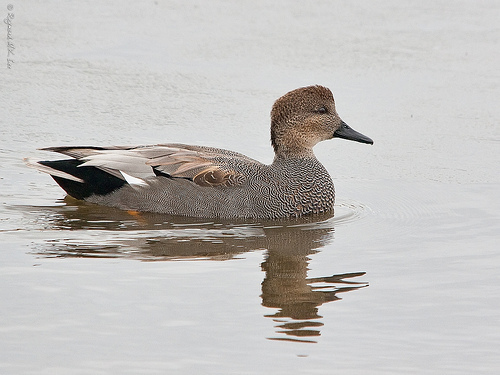
the bird has a puffed up brown crown, a large rounded bill, and a spiral patterned black and white breasta brown duck-like water bird with brown spotted body, light brown non-spotted wings and a black tail.
this bird has a brown crown, a long black bill, and a brown and white breast, belly, and abdomen.
a medium bird with a gray chest, coverts, belly, white wing secondaries and a brown crown.
this medium-sized bird has a prominent but proportional head, and its plumage on head and breast is brown and black.
this duck has a broad billed beak and speckled white and brown feathers.
the large bird has a big dark bill, a brown crown, and multicolored wings.
this bird has wings that are brown and has a black bill
this bird has a rounded head with a fuzzy crown and a long black beak.
this bird is spotted with a long black pointy beak, a large body, a short tail, a wide neck, and large head.
Species: Gadwall